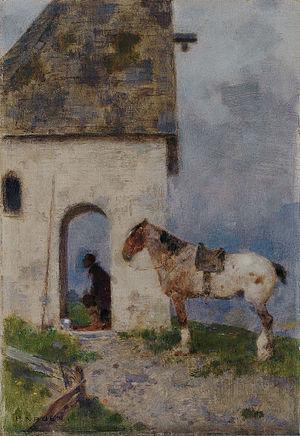
Paul Nauen, né le 6 décembre 1859 à Hambourg et mort en 1932, est un peintre allemand.